Randy Culpepper

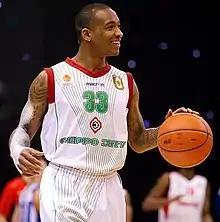
Culpepper with Ferro-ZNTU in 2012

Randy Lechard Culpepper Sr. (born May 16, 1989) is an American professional basketball player for the Gezira of the Egyptian Basketball Premier League.